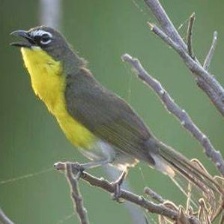
Species: YELLOW BREASTED CHAT
Scientific name: ICTERIA VIRENS